Jean-Jacques de Dardel

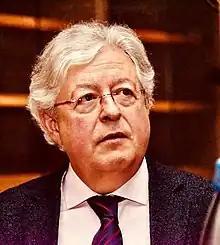
Jean-Jacques de Dardel

Jean-Jacques de Dardel, born in 1954, is a senior Swiss civil servant with a rich background in International Diplomatic Affairs, Academia and Statesmanship.